The Death of Polydorus

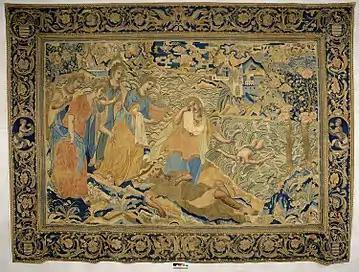
"The Death of Polydorus", 1620s

The Death of Polydorus is one of a set of seven tapestries known as "The Story of Troy" showing a scene from the "Iliad" by Homer, here the death of Priam's son Polydorus in book VI, link 290 and book XXIV, line 49. It was produced between 1623 and 1626 and is now in the Museum of Fine Arts of Lyon, as is another piece from the set. They are technically embroidery rather than being in a tapestry weave, but the images of the faces and flesh parts of the figures are appliqué painted silk satin pieces, reflecting a Chinese technique often used for Buddhist banners. The painting may have been done by Western artists, possibly in Europe. It measures 3.7 by 4.9 metres.